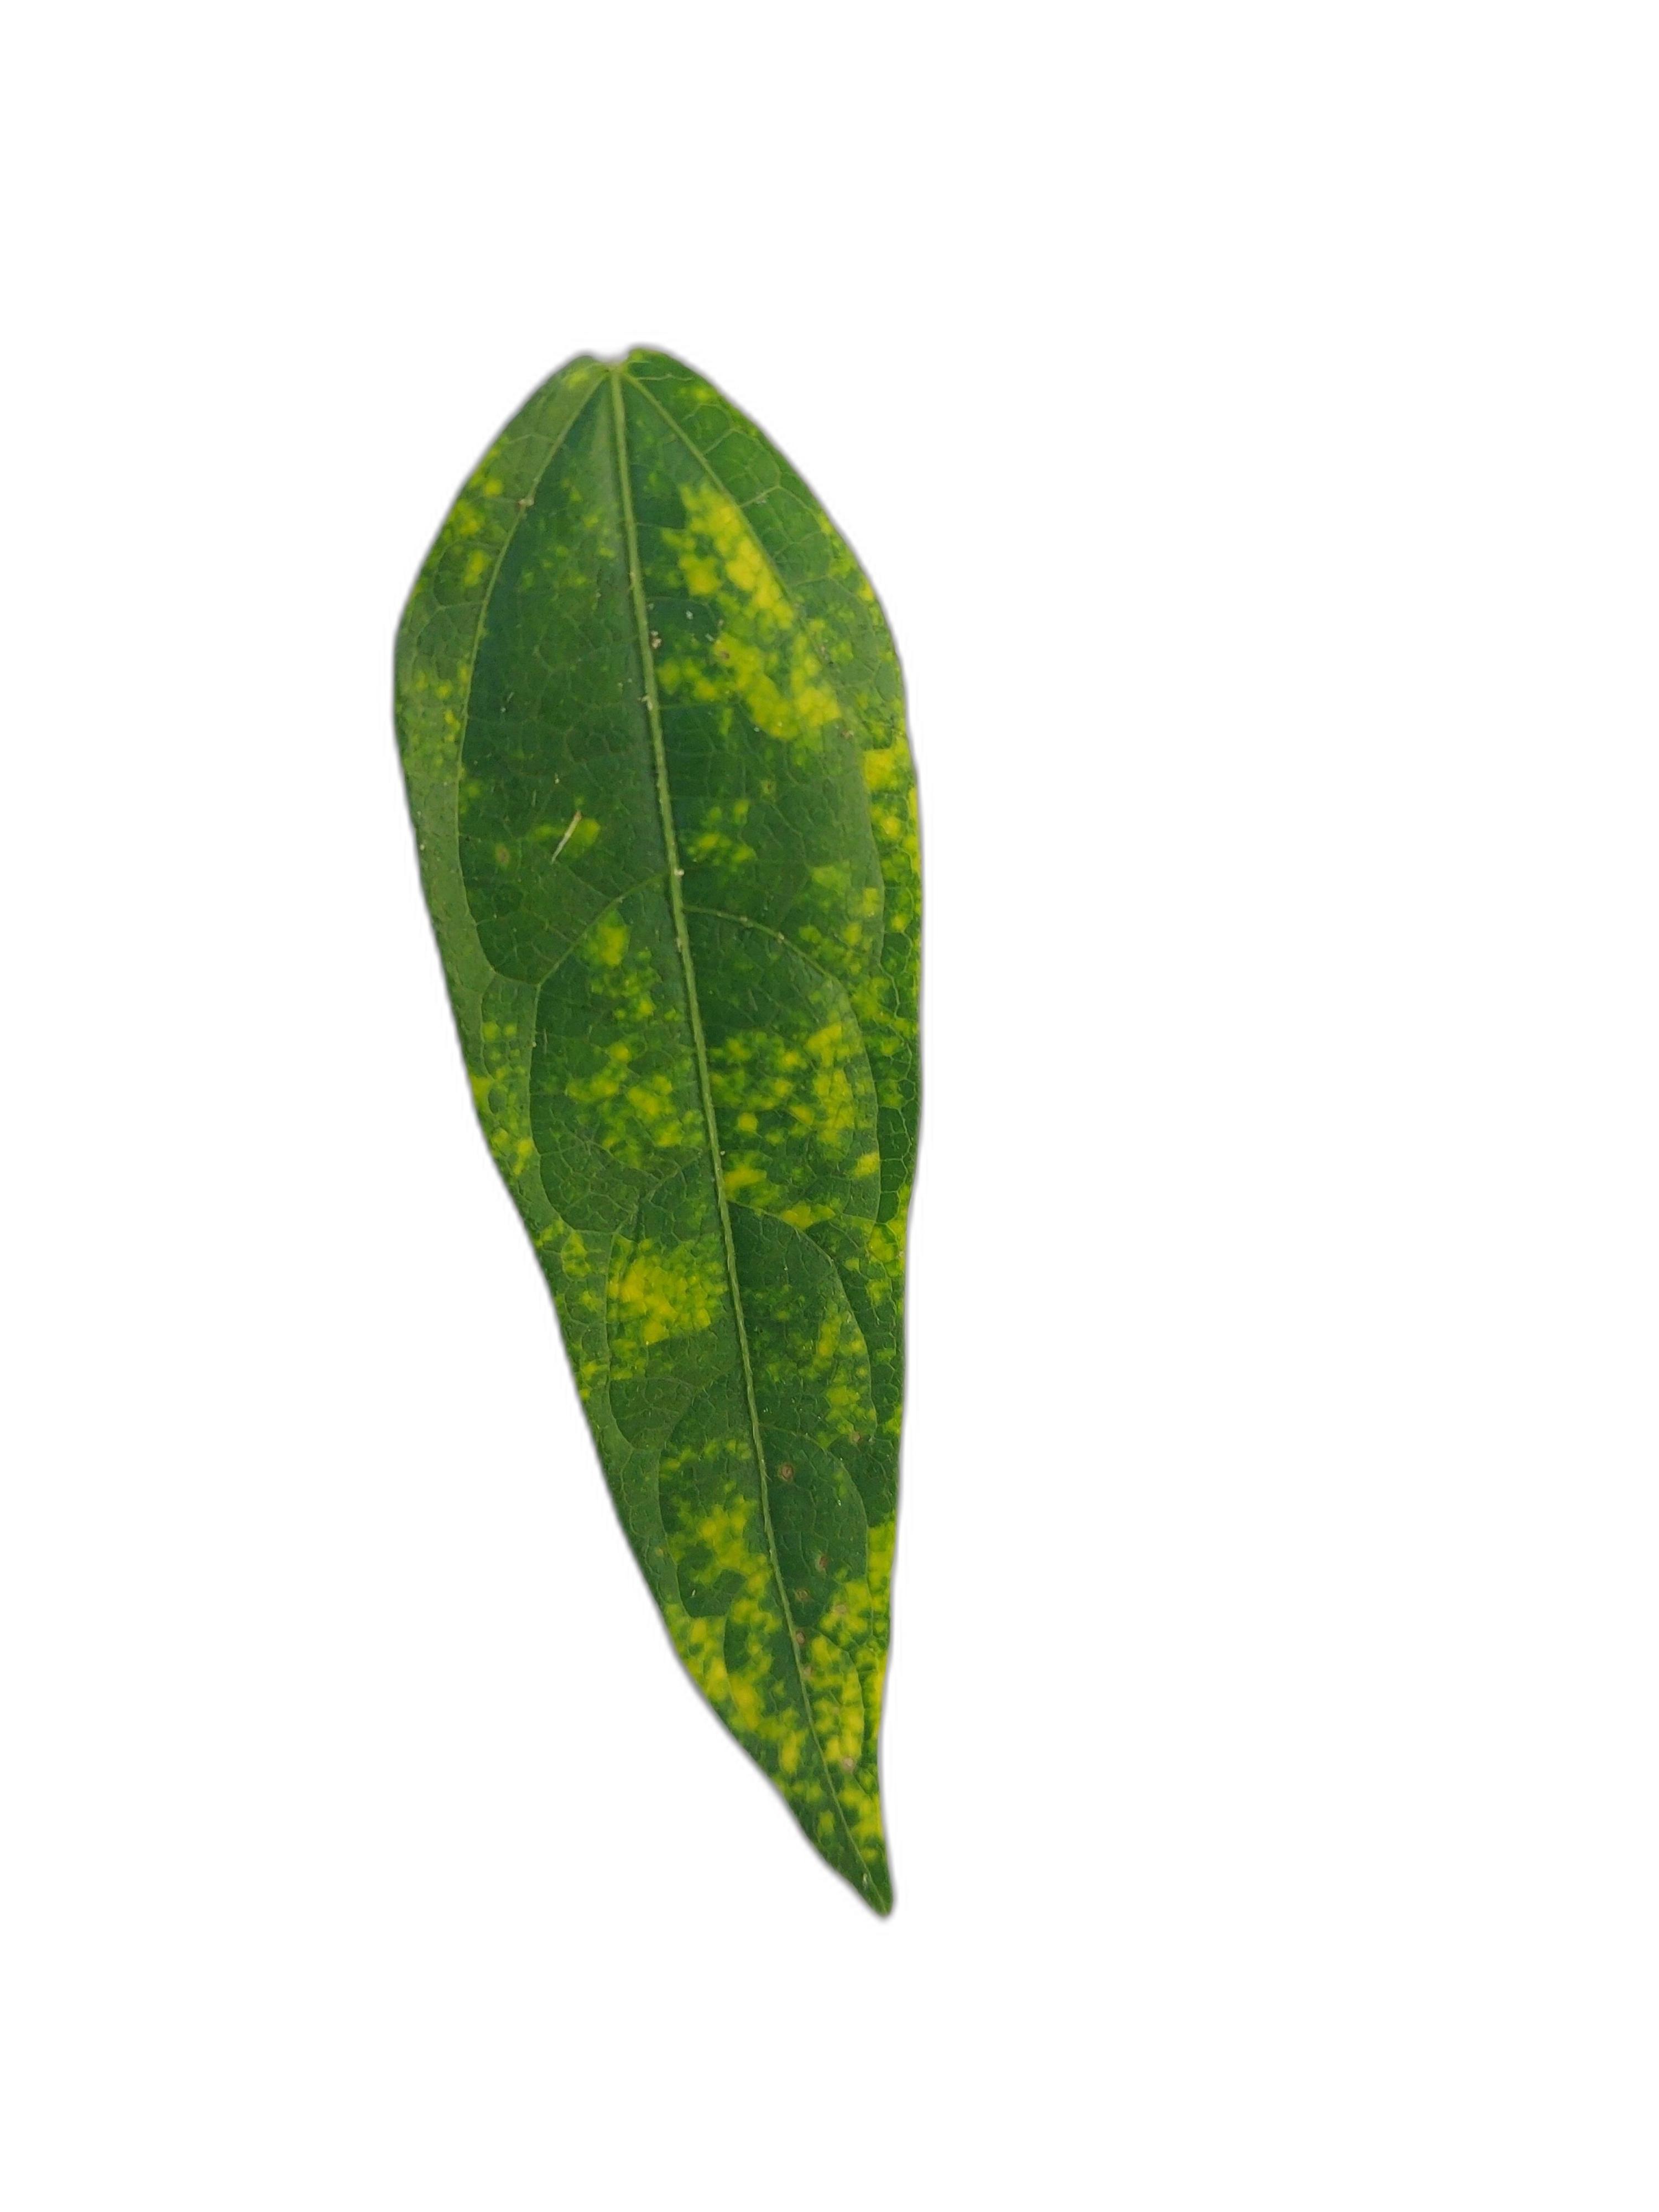
Label: Yellow Mosaic